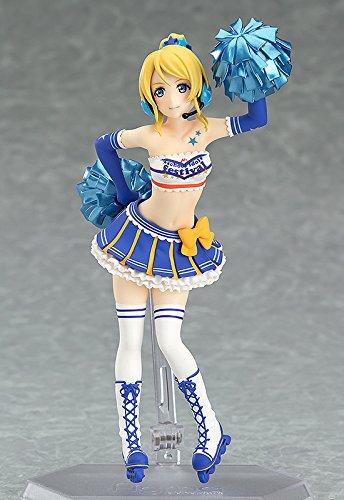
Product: Max Factory Love Live! Eli Ayase (Cheerleader Version) FigFix Statue
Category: Toys & Games | Collectible Toys | Statues, Bobbleheads & Busts | Statues
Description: Eli is rendered as a figma-sized statue.
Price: $47.67
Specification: ProductDimensions:3x3x5.3inches|ItemWeight:6.7ounces|ShippingWeight:6.7ounces(Viewshippingratesandpolicies)|DomesticShipping:ItemcanbeshippedwithinU.S.|InternationalShipping:ThisitemcanbeshippedtoselectcountriesoutsideoftheU.S.LearnMore|ASIN:B01N43MWVX|Itemmodelnumber:OCT168709|Manufacturerrecommendedage:15yearsandup